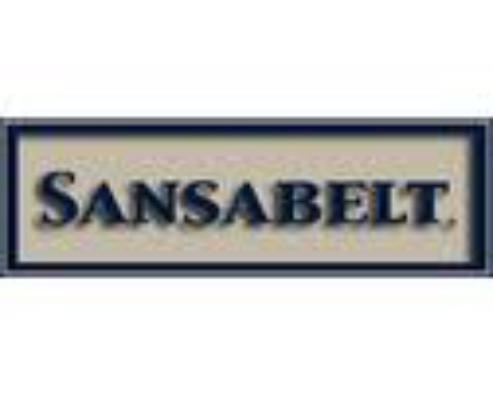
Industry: Clothes